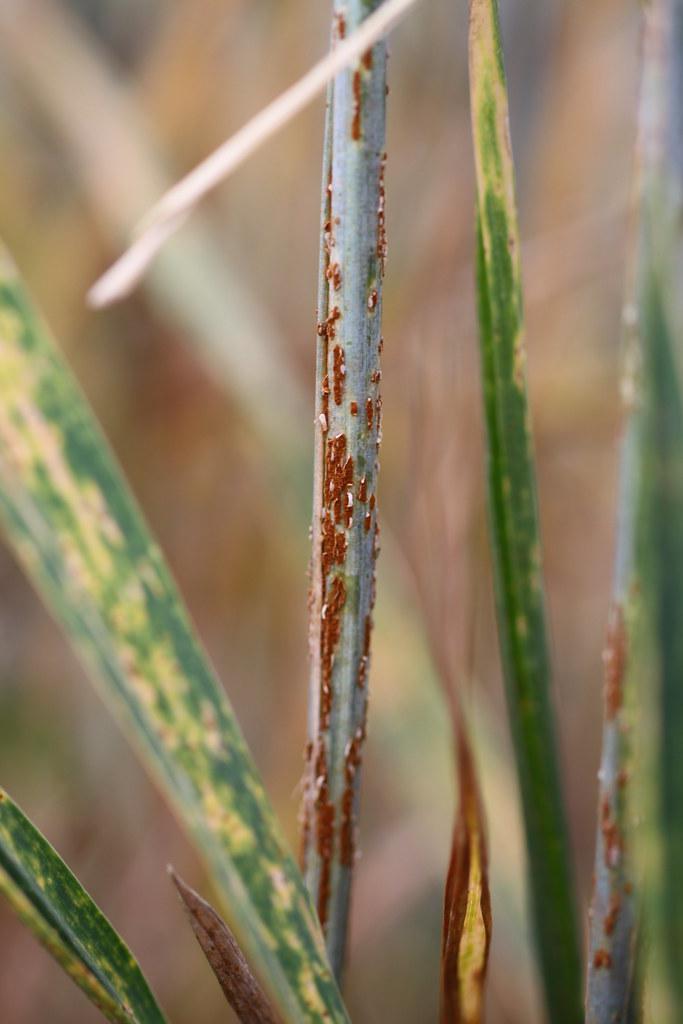
Plant: Wheat
Disease: wheat stem rust